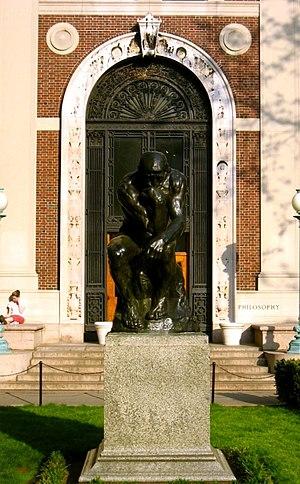
Les National Historic Landmarks de New York sont les sites historiques d'intérêt national de la ville de New York aux États-Unis.